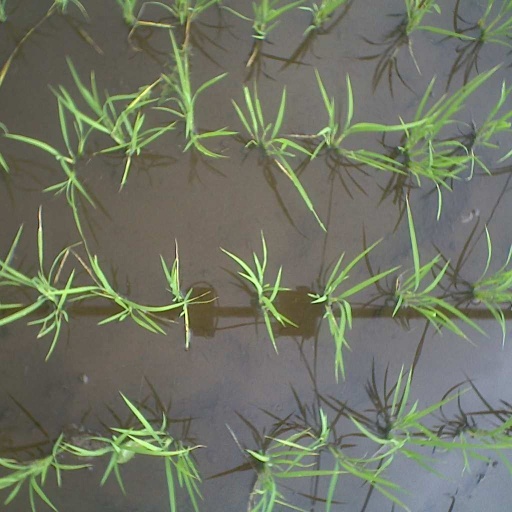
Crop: rice